Question: What are the eyelashes?
Tambaya: Menene gashin idon?
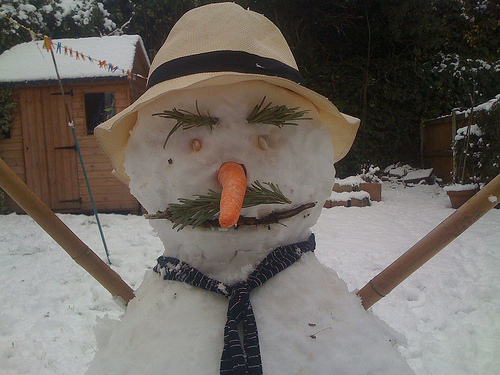
Answer: Grass.
Amsa: Ciyawa.